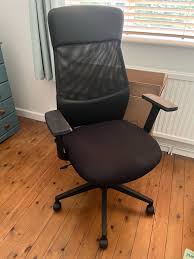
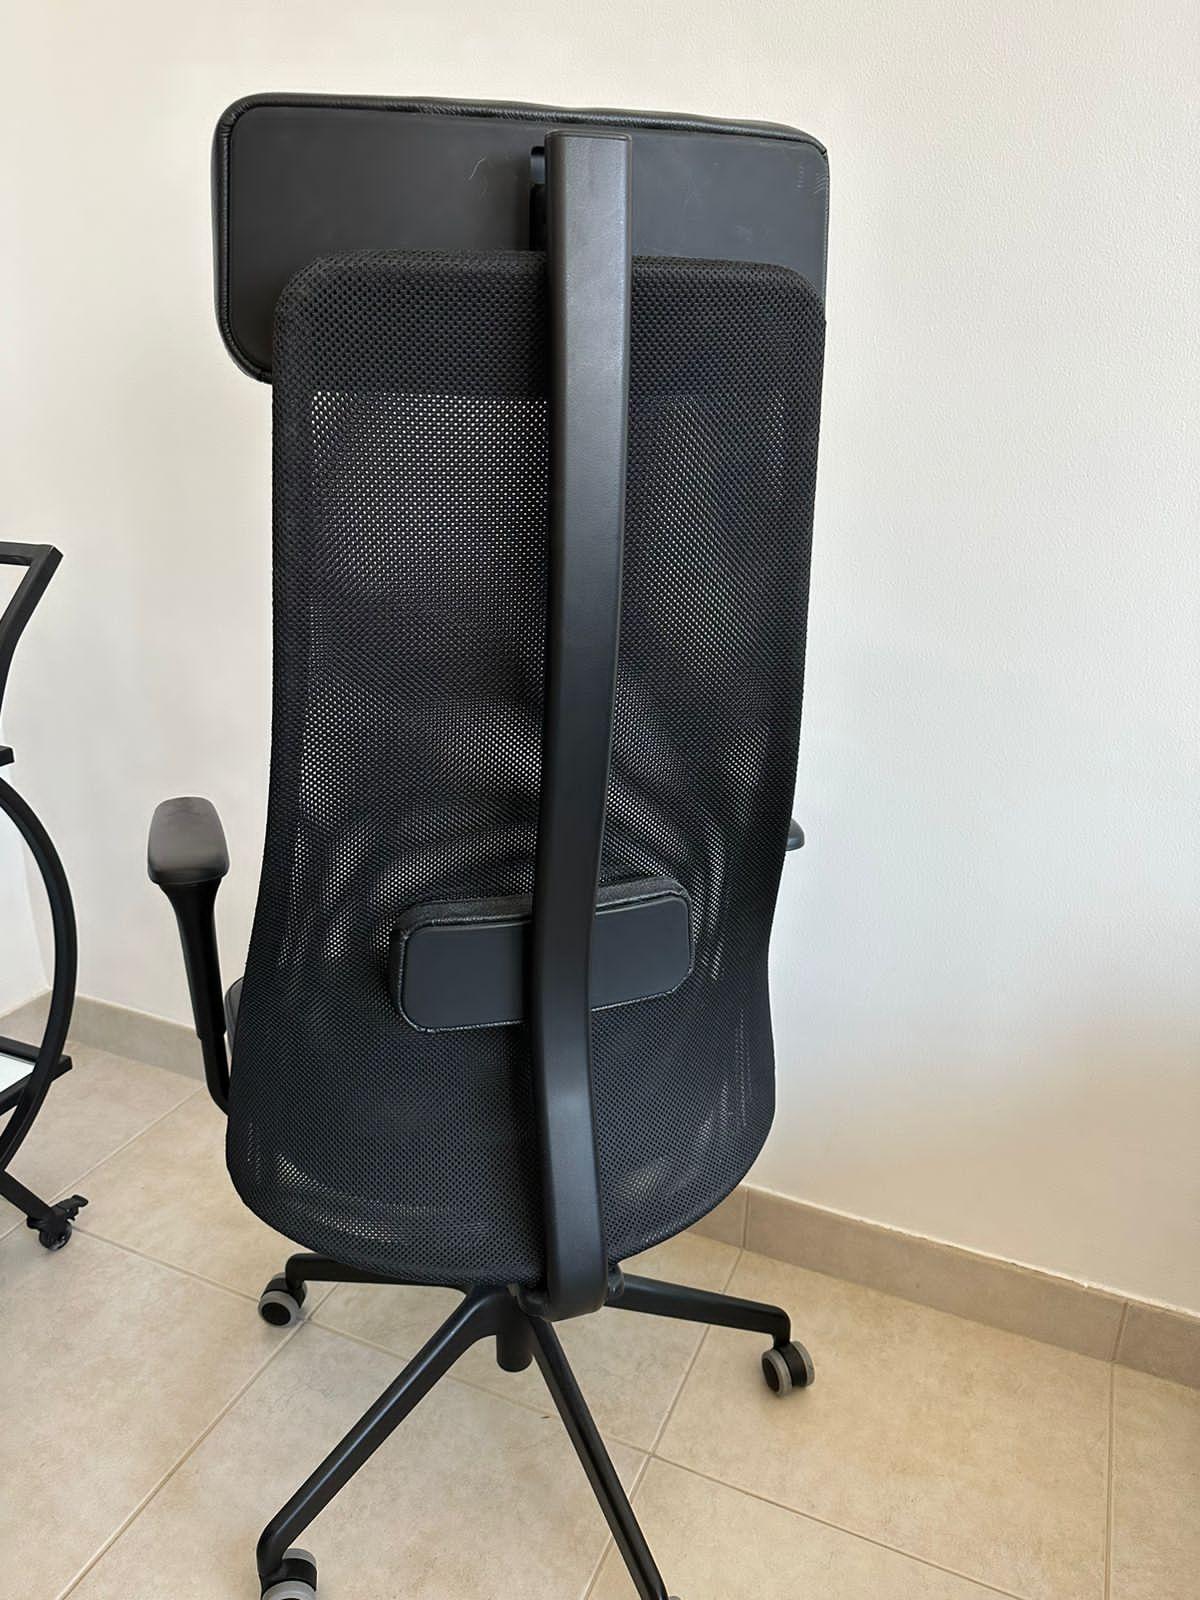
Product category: items_chair
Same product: no